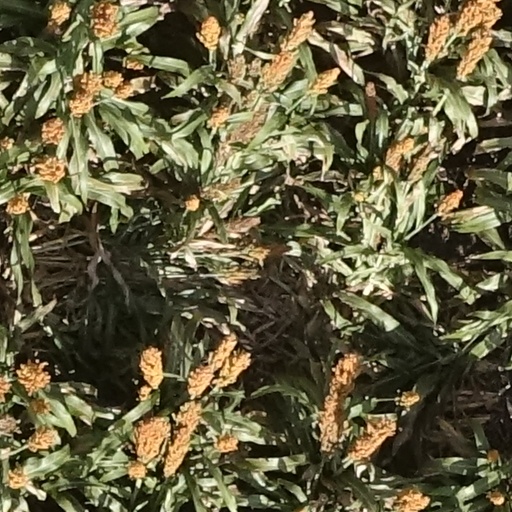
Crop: sorghum